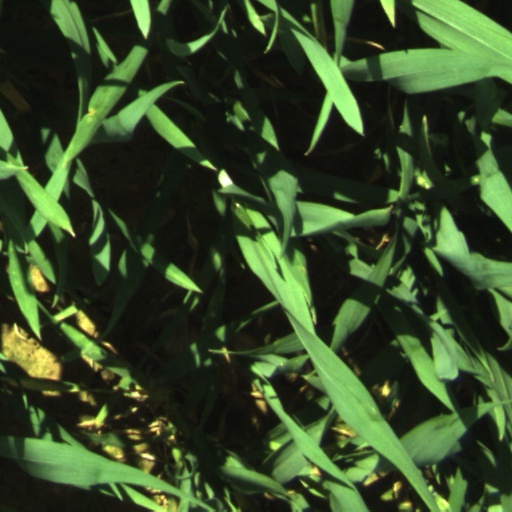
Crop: wheat